Cross-stitch

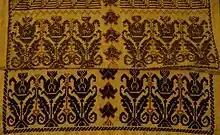
Cross stitch from Surif. Top half of picture is the reverse side.

Cross-stitch can be found all over the world since the Middle Ages. Many folk museums show examples of clothing decorated with cross-stitch, especially from continental Europe and Asia.